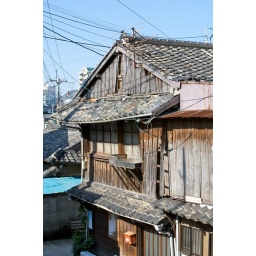
Old wooden house only just stil standing in Nagasaki